Frans de Momper

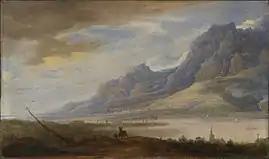
"Mountainous Landscape with a River"

Frans de Momper was registered as a master at the Antwerp Guild of Saint Luke in 1629. He remained active in Antwerp until he moved to work in the Dutch Republic after the death of his wife Catherina Beucker in 1646. He is first recorded in The Hague in 1647. He was in 1648 in Haarlem where in that year he became a member of the local Guild of Saint Luke. He is recorded in Amsterdam in the period 1649–1650. The artist had returned to Antwerp by 1650 where he remained active for the remainder of his life.